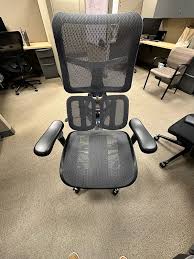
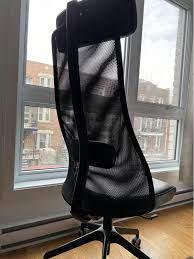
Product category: items_chair
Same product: no